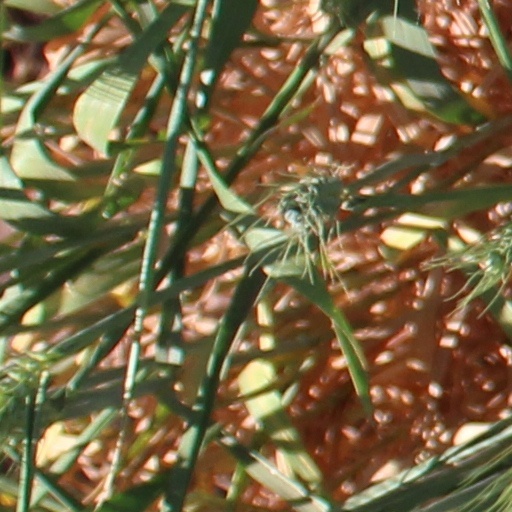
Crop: wheat